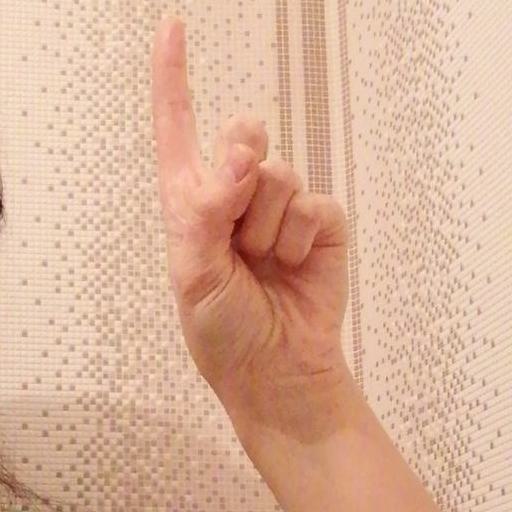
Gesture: one